Josep Borrell

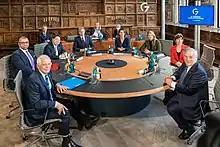
The second official G7 Foreign Ministers Meeting in Muenster, Germany

In October 2020, Borrell called on Armenia and Azerbaijan to cease fighting in the disputed Nagorno-Karabakh region and return to the negotiating table.